Irene Osgood Andrews

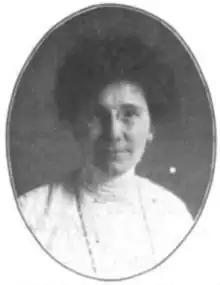
Irene Osgood Andrews, from a 1912 publication

Irene Osgood Andrews (January 18, 1879 – February 1963) was an American writer on problems of women in industry.